Hengyang

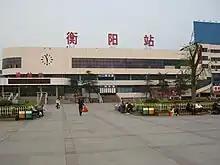
Hengyang Railway Station

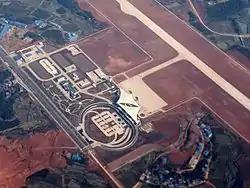
Hengyang Nanyue Airport

Hengyang is one of the in China. G4 Beijing–Hong Kong and Macau Expressway and G72 Quanzhou–Nanning Expressway intersect here. China National Highway 107 (to Beijing, to Guangzhou) and China National Highway 322 (to Kunming) pass the city centre.